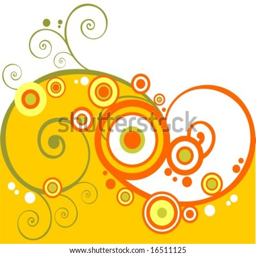
abstract circles pattern on a yellow background .